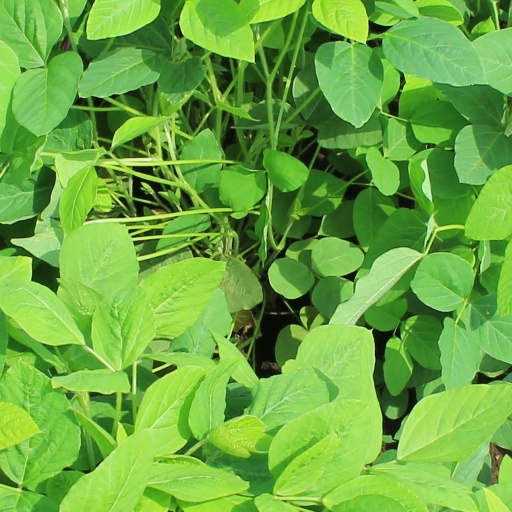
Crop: soybean